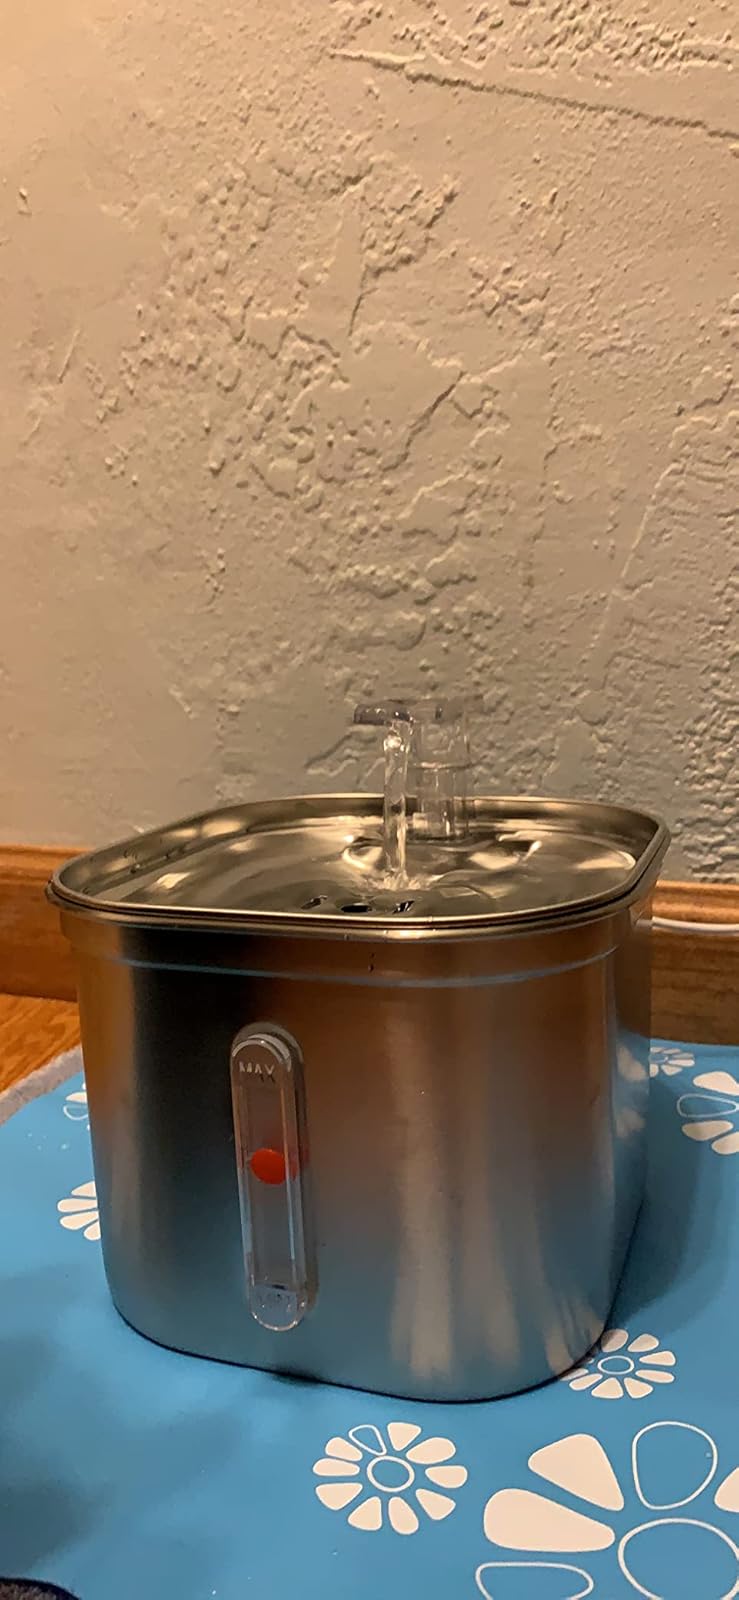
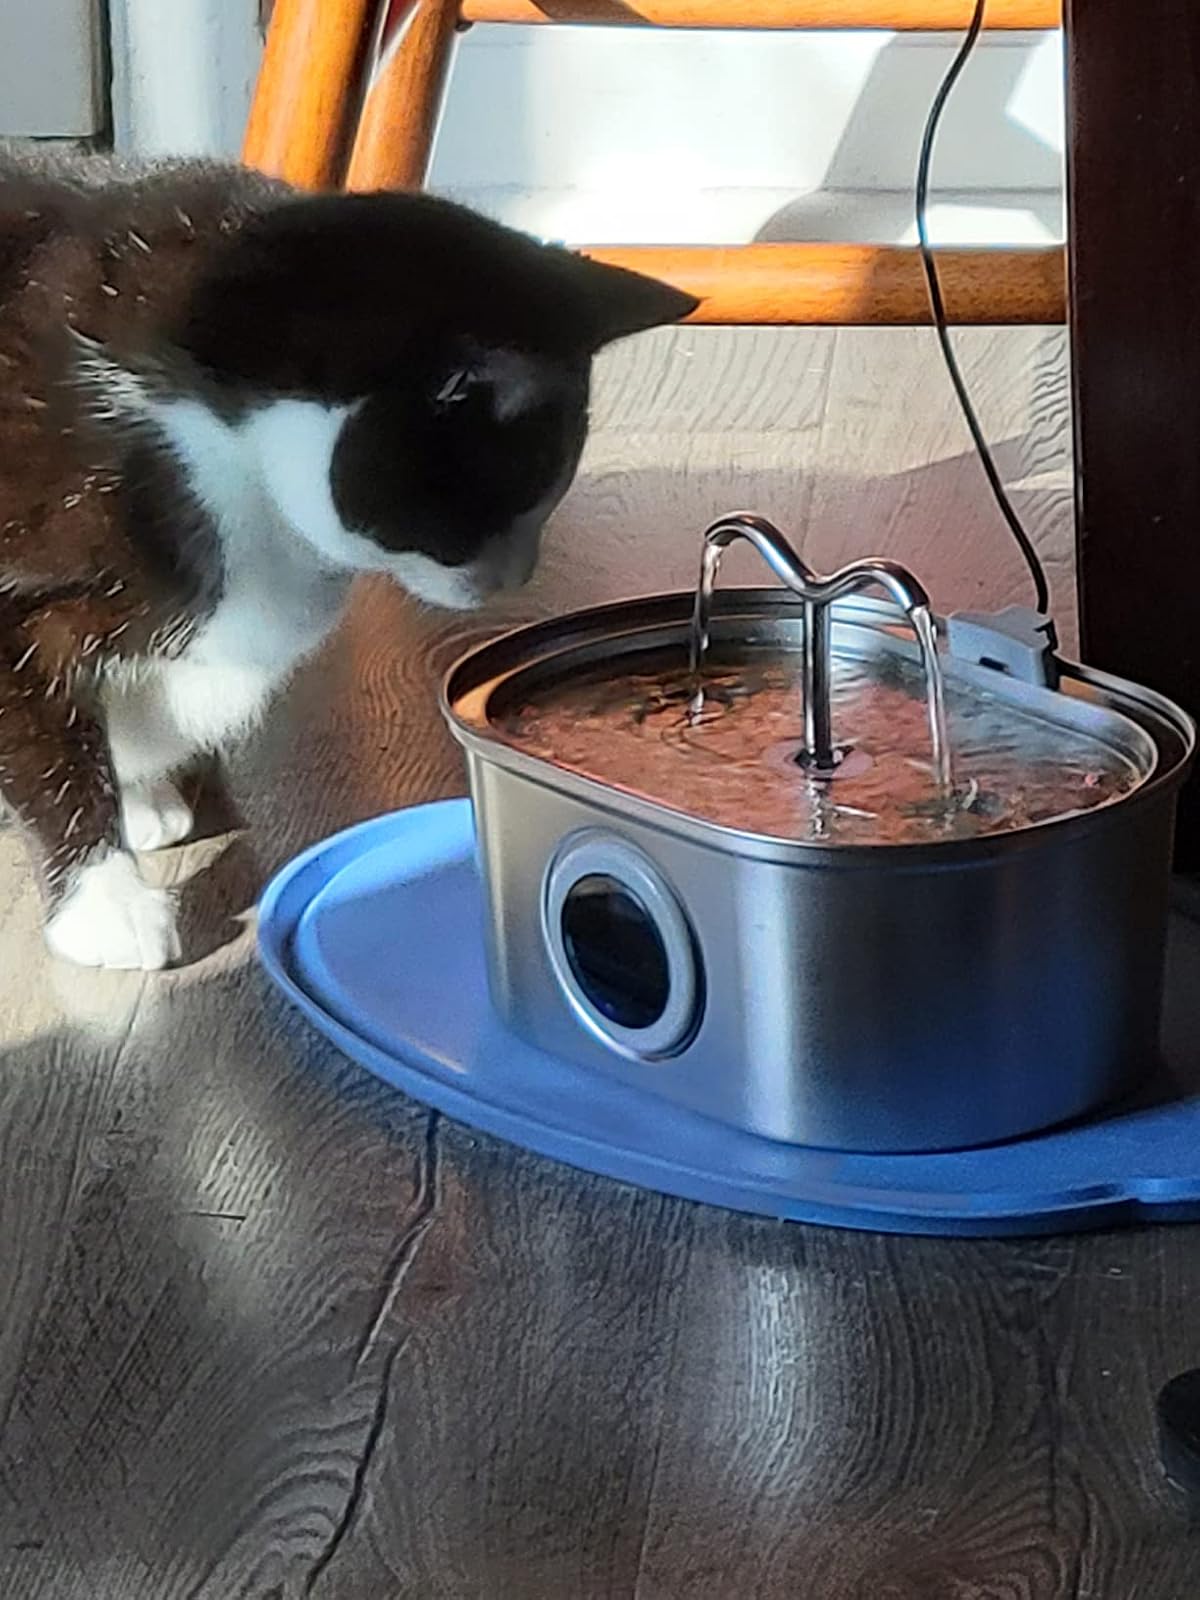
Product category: items_bowl
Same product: no